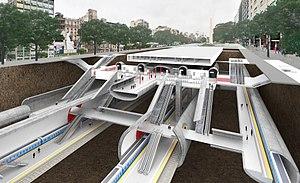
Le Réseau express régional buenos-airien est un projet basé sur le Réseau express régional d'Île-de-France, pour relier 14 lignes et embranchements ferroviaires à travers 20 kilomètres de tunnels avec une gare centrale sous l'Obélisque de Buenos Aires en reliant aussi avec 4 lignes de métro, la Gare de Minibus de Buenos Aires et le système Ecobici. Le projet a été proposé et embanderado par le Président Mauricio Macri pendant sa campagne électorale en 2015 et pendant son gouvernement mais à novembre de 2019 ne s'est pas entamé. Après l'accord avec le FMI, qu'impliquait une réduction du déficit via diminution de l'œuvre publique, se postergaron investissements en ferrocarriles, en restant le projet en suspendu.